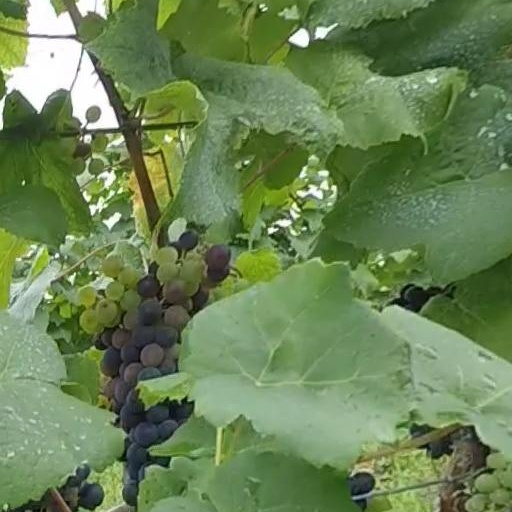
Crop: grape